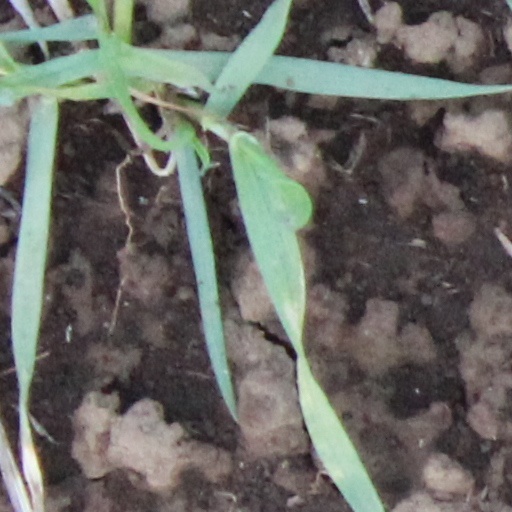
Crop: wheat